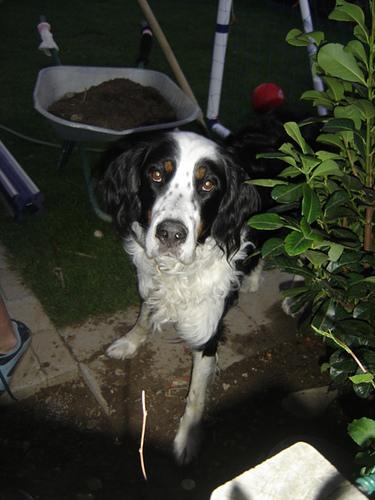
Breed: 234-n000091-Appenzeller